André-Charles Boulle

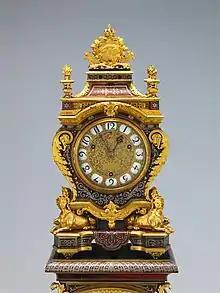
André-Charles Boulle circa 1690. Clock with pedestal. Case and pedestal of oak with marquetry of tortoiseshell, engraved brass, and pewter; gilt bronze; dial of gilt brass with white enameled Arabic numerals; movement of brass and steel

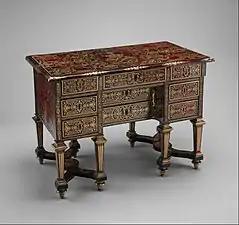

André-Charles Boulle kept no accurate records of his prodigious output. The identification of furniture produced by Boulle's workshop is greatly hampered by a lack of documentation of the pieces he created. Unhappily it is by no means easy, even for the expert, to declare the authenticity of a commode, a bureau, or a table in the manner of Boulle and to all appearance from his workshops. His sons unquestionably carried on the traditions for some years after his death but his imitators were many and capable. A few of the more magnificent pedigree-pieces are among the worlds mobiliary treasures. Rather than having his own internal system of identification or poinçon or mark on each piece, he depended on the records kept by the "Bâtiments du Roi". These, did not identify new works with specific entry numbers as they were being produced nor did they keep a detailed daily journal of output. Had Boulle used the royal wardrobe, the "Garde-Meuble de la Couronne" to identify and record his output, things might have turned out differently.